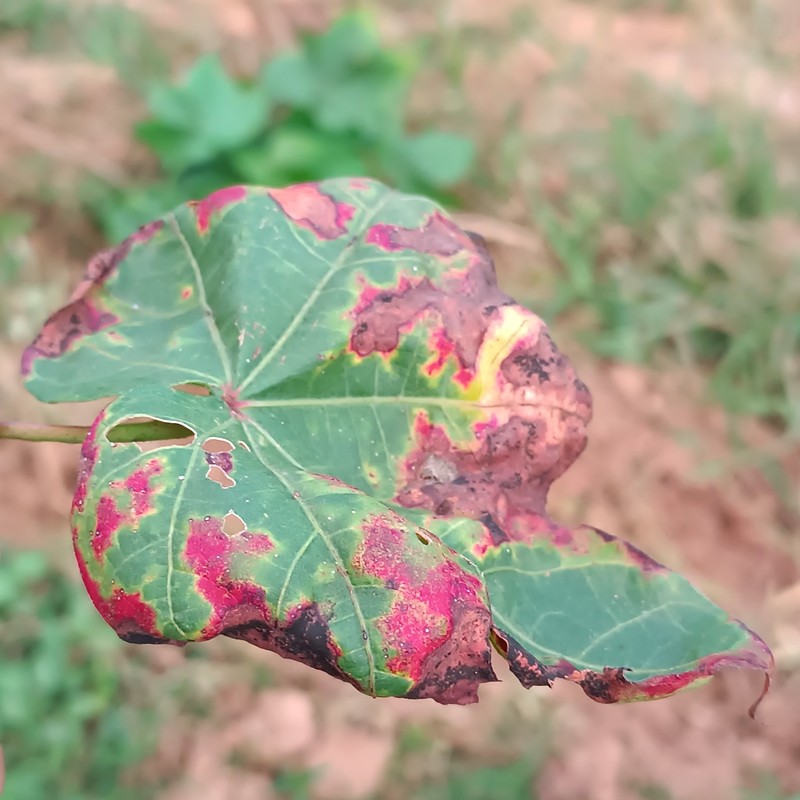
Label: Leaf Redding